Claude de Mesmes, comte d'Avaux

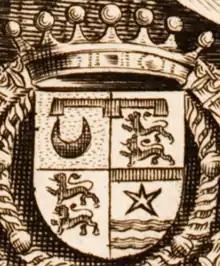
The coat of arms of the comtes d'Avaux, detail from the portrait by Anselm van Hulle

He followed his elder brother Henri by starting a career at the parlement of Paris. He became maître des requêtes and then, in 1623, conseiller d'état.